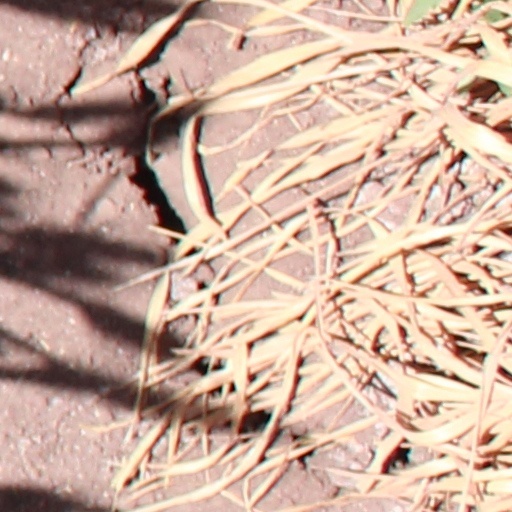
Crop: wheat